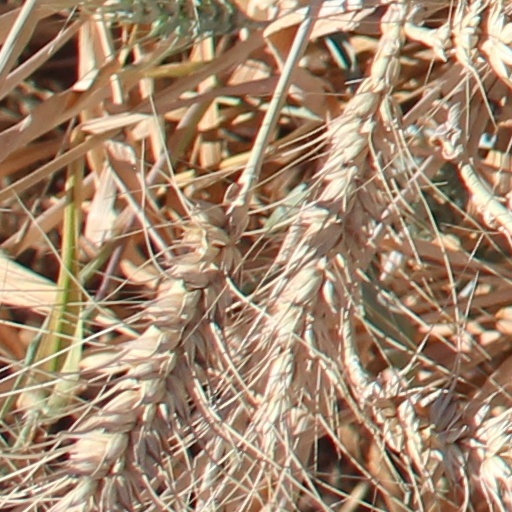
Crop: wheat